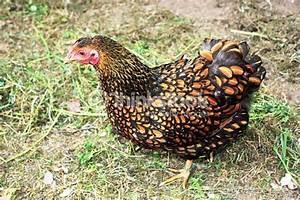
chicken